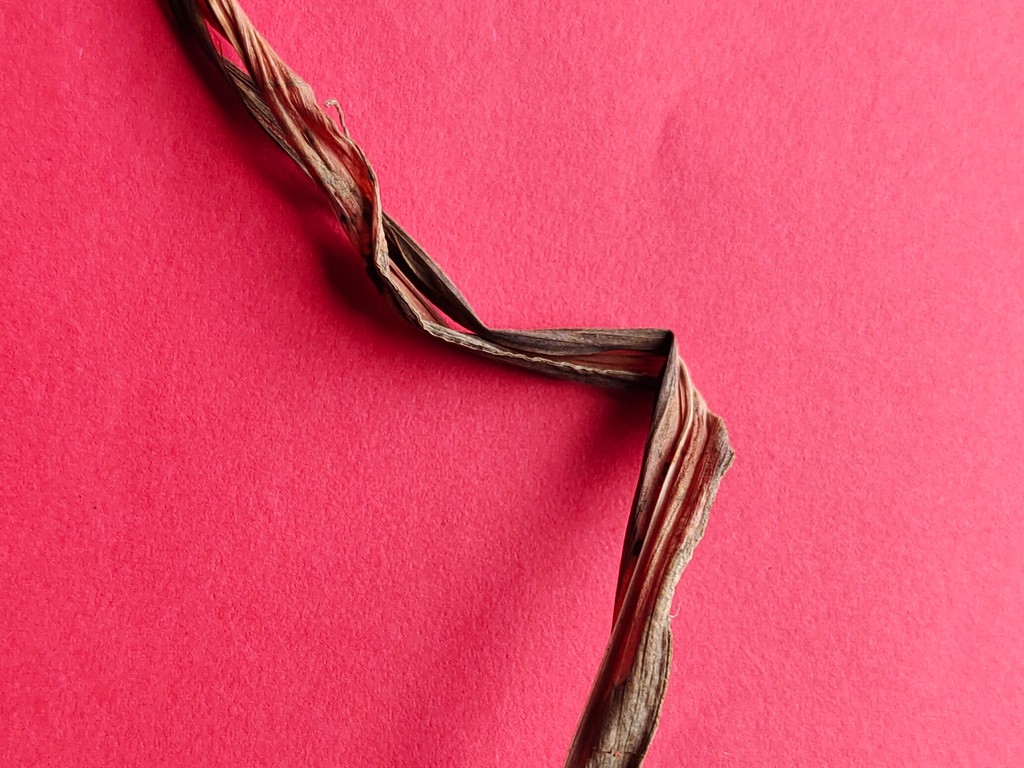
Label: Dried